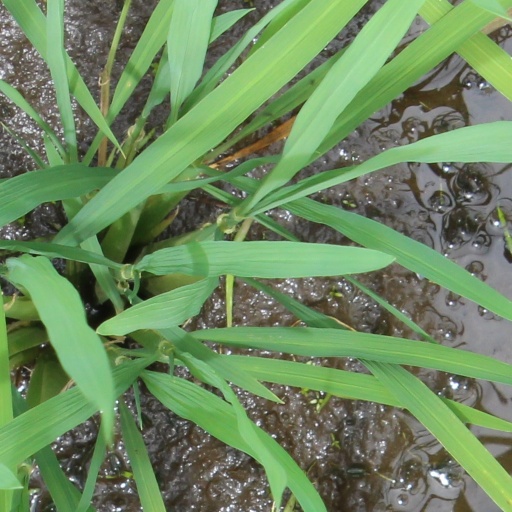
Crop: rice